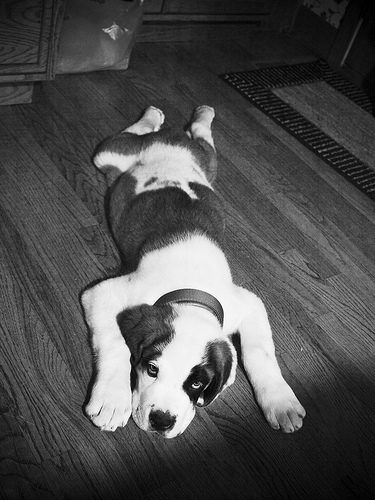
Breed: saint bernard